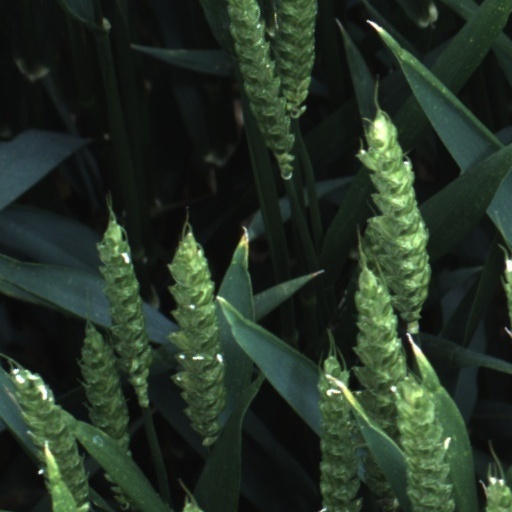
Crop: wheat